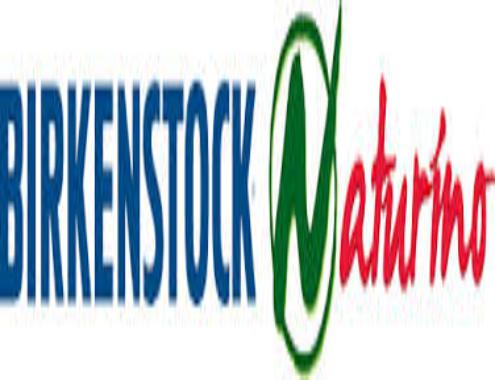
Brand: Birkenstock
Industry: Clothes